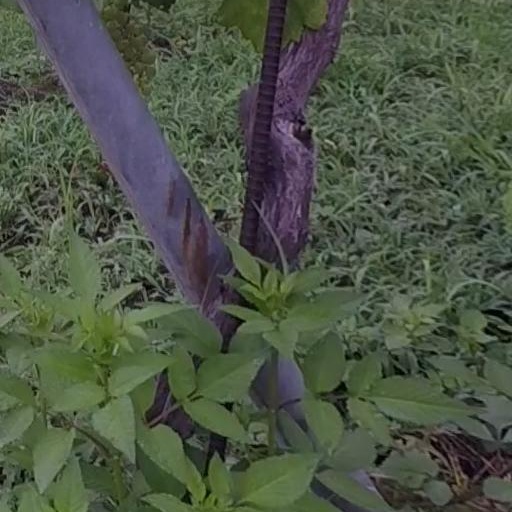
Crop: grape